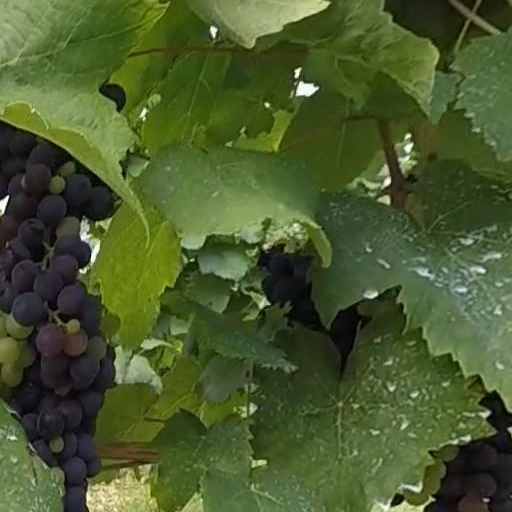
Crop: grape